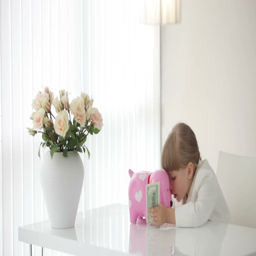
little business woman counts money and puts them on the table